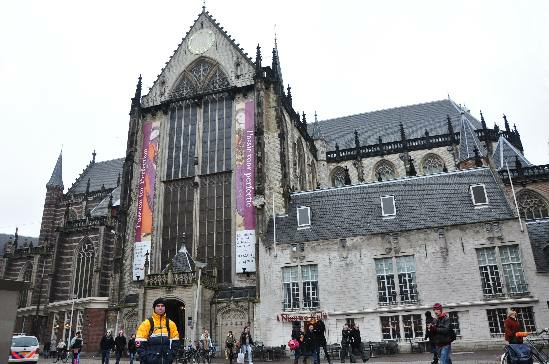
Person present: No